Adrenaline Peak

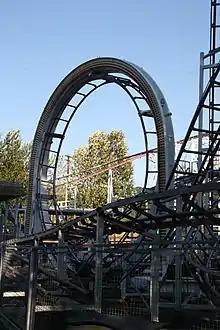
The former Looping Thunder roller coaster was replaced by Adrenaline Peak

On August 17, 2017, Oaks Amusement Park announced that they would open a brand new coaster for the 2018 season, revealing the ride layout and announcing a naming contest to determine the attraction's new name, with entries being accepted through to December 1, 2017. To make way for the unnamed new coaster, the Looping Thunder coaster was set to be removed, and offered its last rides on September 24, 2017. Looping Thunder was a common Zyklon looping coaster from former Italian manufacturer Pinfari, and had opened in 1996. The coaster was dismantled by Seattle-based firm WBF Construction Services in November.